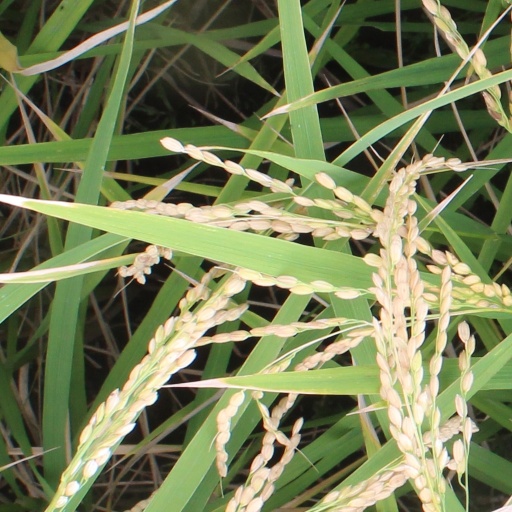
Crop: rice